The Company Men

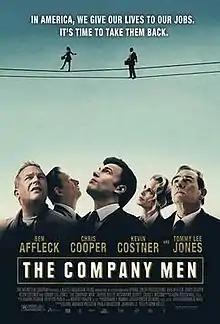
Theatrical release poster

The Company Men is a 2010 American drama film, written and directed by John Wells. It features Ben Affleck, Kevin Costner, Chris Cooper and Tommy Lee Jones.